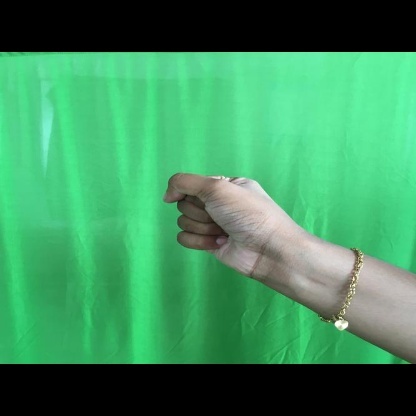
Mudra: Mushti